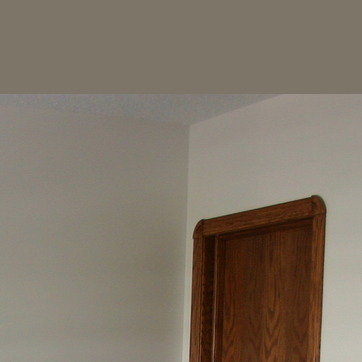
Material: painted